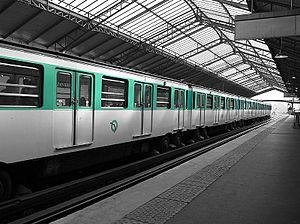
Rame de Metro à la station Chevaleret (ligne 6), Paris, France
La liste des stations du métro de Paris propose un aperçu des stations actuellement en service, fermées ou autres, du métro de Paris, en France. Le métro a ouvert en 1900 et comprend 302 stations et 383 points d'arrêt, depuis le 23 mars 2013. Les stations fermées ne sont pas comptées dans le total.
Chevaleret est une station de la ligne 6 du métro de Paris, située dans le 13ᵉ arrondissement de Paris.
Le MP 73 est un matériel roulant sur pneumatiques du métro de Paris. Il équipe essentiellement la ligne 6, une rame étant également exploitée sur la ligne 11. Mis en service en 1974, il est techniquement très proches du MP 59 avec une esthétique de MF 67 et à l'origine une toute nouvelle livrée bleu foncé dite bleu roi. Il constitue, après le MP 51, le MP 55 et le MP 59, la quatrième génération parisienne de métro sur pneumatiques.